List of Dark Angel characters

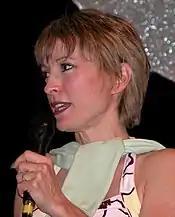
Nana Visitor portrays Dr. Elizabeth Renfro, an antagonist who dies saving Max's life

Dr. Elizabeth Renfro (portrayed by Nana Visitor (season 1–2, 6 episodes)) is Lydecker's superior at Manticore. Renfro is involved in a power struggle with Lydecker, whom she eventually betrays. Renfro captures Max, though Logan subsequently exposes Manticore to the world, and Renfro decides to torch the facility in an attempt to cover up the evidence. While the facility burns Renfro is killed when she jumps in front of Max to keep her from being shot by a Manticore guard. While she is dying Renfro explains she saved her life because Max is "special", and tells her to find Sandeman; Sandeman is later revealed to be the creator of Manticore.